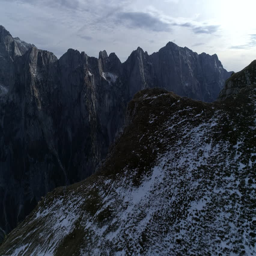
aerial - flyover mountain peak with some snow in autumn season